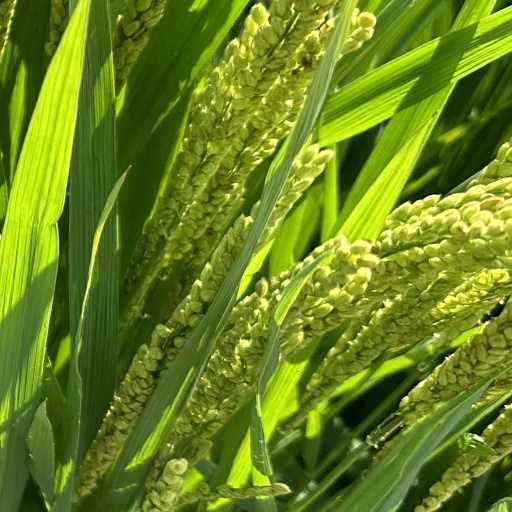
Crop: rice